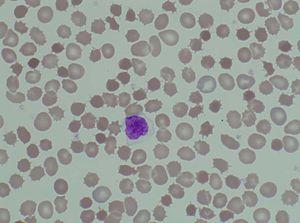
Les acanthocytes sont des globules rouges avec de nombreuses spicules et de véritables projections de la surface. Anomalie constitutionnelle associée à un métabolisme anormal des lipides : les acides gras libres sont hémolysants et lorsqu'ils se fixent en grande quantité sur la membrane érythrocytaire, les globules rouges deviennent des acanthocytes. Ceci peut s'observer :